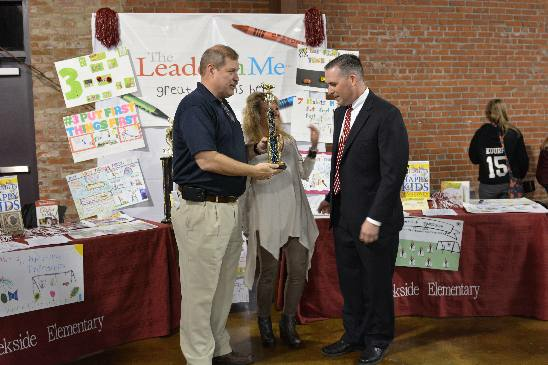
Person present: Yes